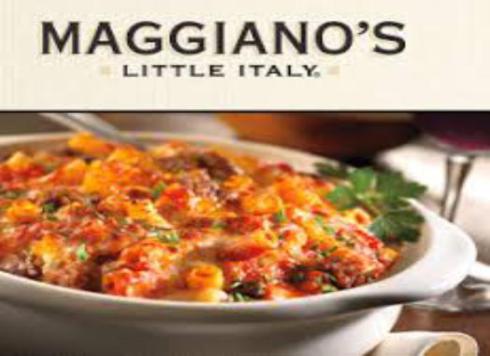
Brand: maggiano's little italy
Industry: Food